Rémi Garde

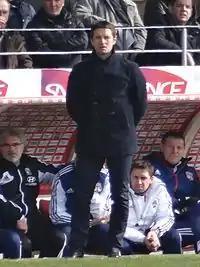
Garde managing Lyon in 2013

After a period working as a pundit on French television, he rejoined his old club Lyon as a coach in 2003, and helped the club to win Ligue 1 titles in 2003–04 and 2004–05. After the departure of Paul Le Guen as manager in the summer of 2005, Garde became assistant to his replacement Gérard Houllier. In May 2007, with his contract due to expire, Garde was linked to a return to Arsenal as director of football, a new role created to replace that of the recently departed vice-chairman David Dein.